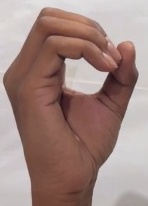
ASL sign: O